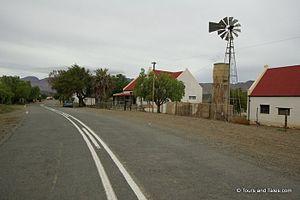
La municipalité de Prince Albert est une municipalité locale du district municipal de Central Karoo dans la province du Cap-Occidental en Afrique du Sud. Le siège de la municipalité est situé dans la ville de Prince Albert.